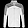
Label: Coat